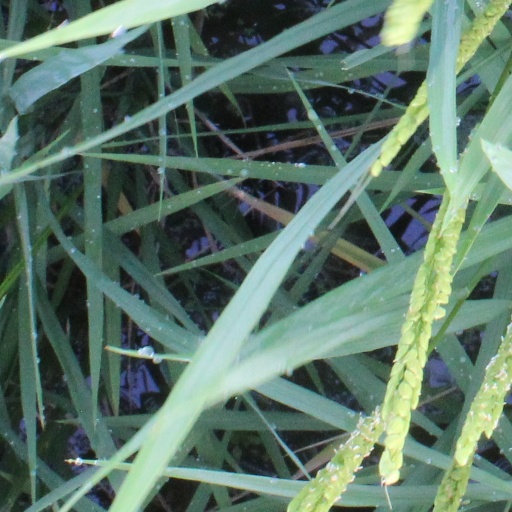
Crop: rice